Liverpool (department store)

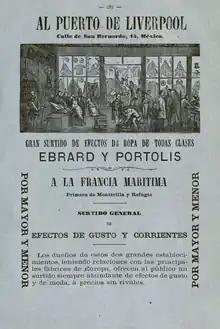
Advertisement in an 1867 almanac

Liverpool, first called "The Cloth Case", was founded in 1847 by Jean-Baptiste Ebrard, a Frenchman who first started selling clothes in cases in Downtown Mexico City. In 1872, he started importing merchandise from Europe . Much of the merchandise was shipped via Liverpool, England, prompting Ebrard to adopt the name "Liverpool" for his store, in 1862 he opened its second store and since then it has continued growing .